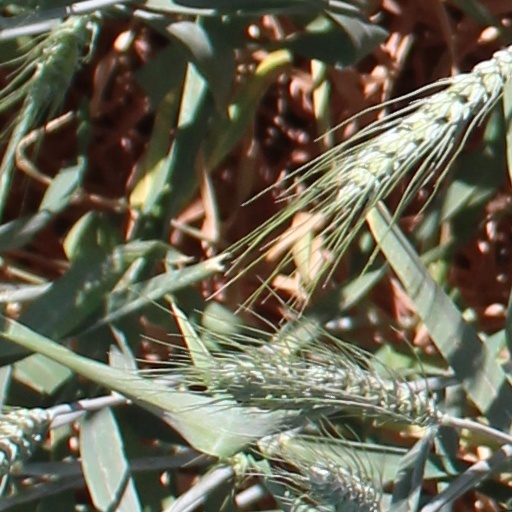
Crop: wheat